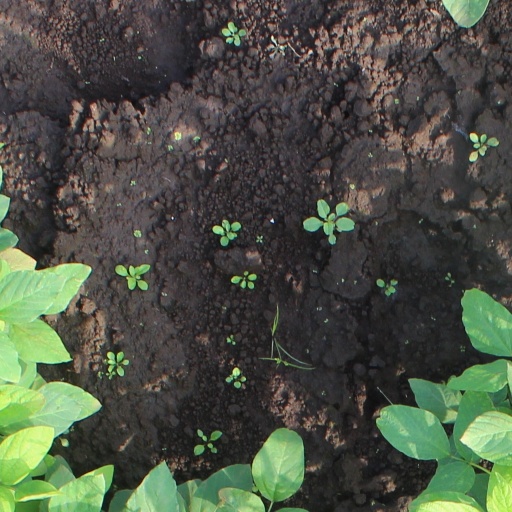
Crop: soybean